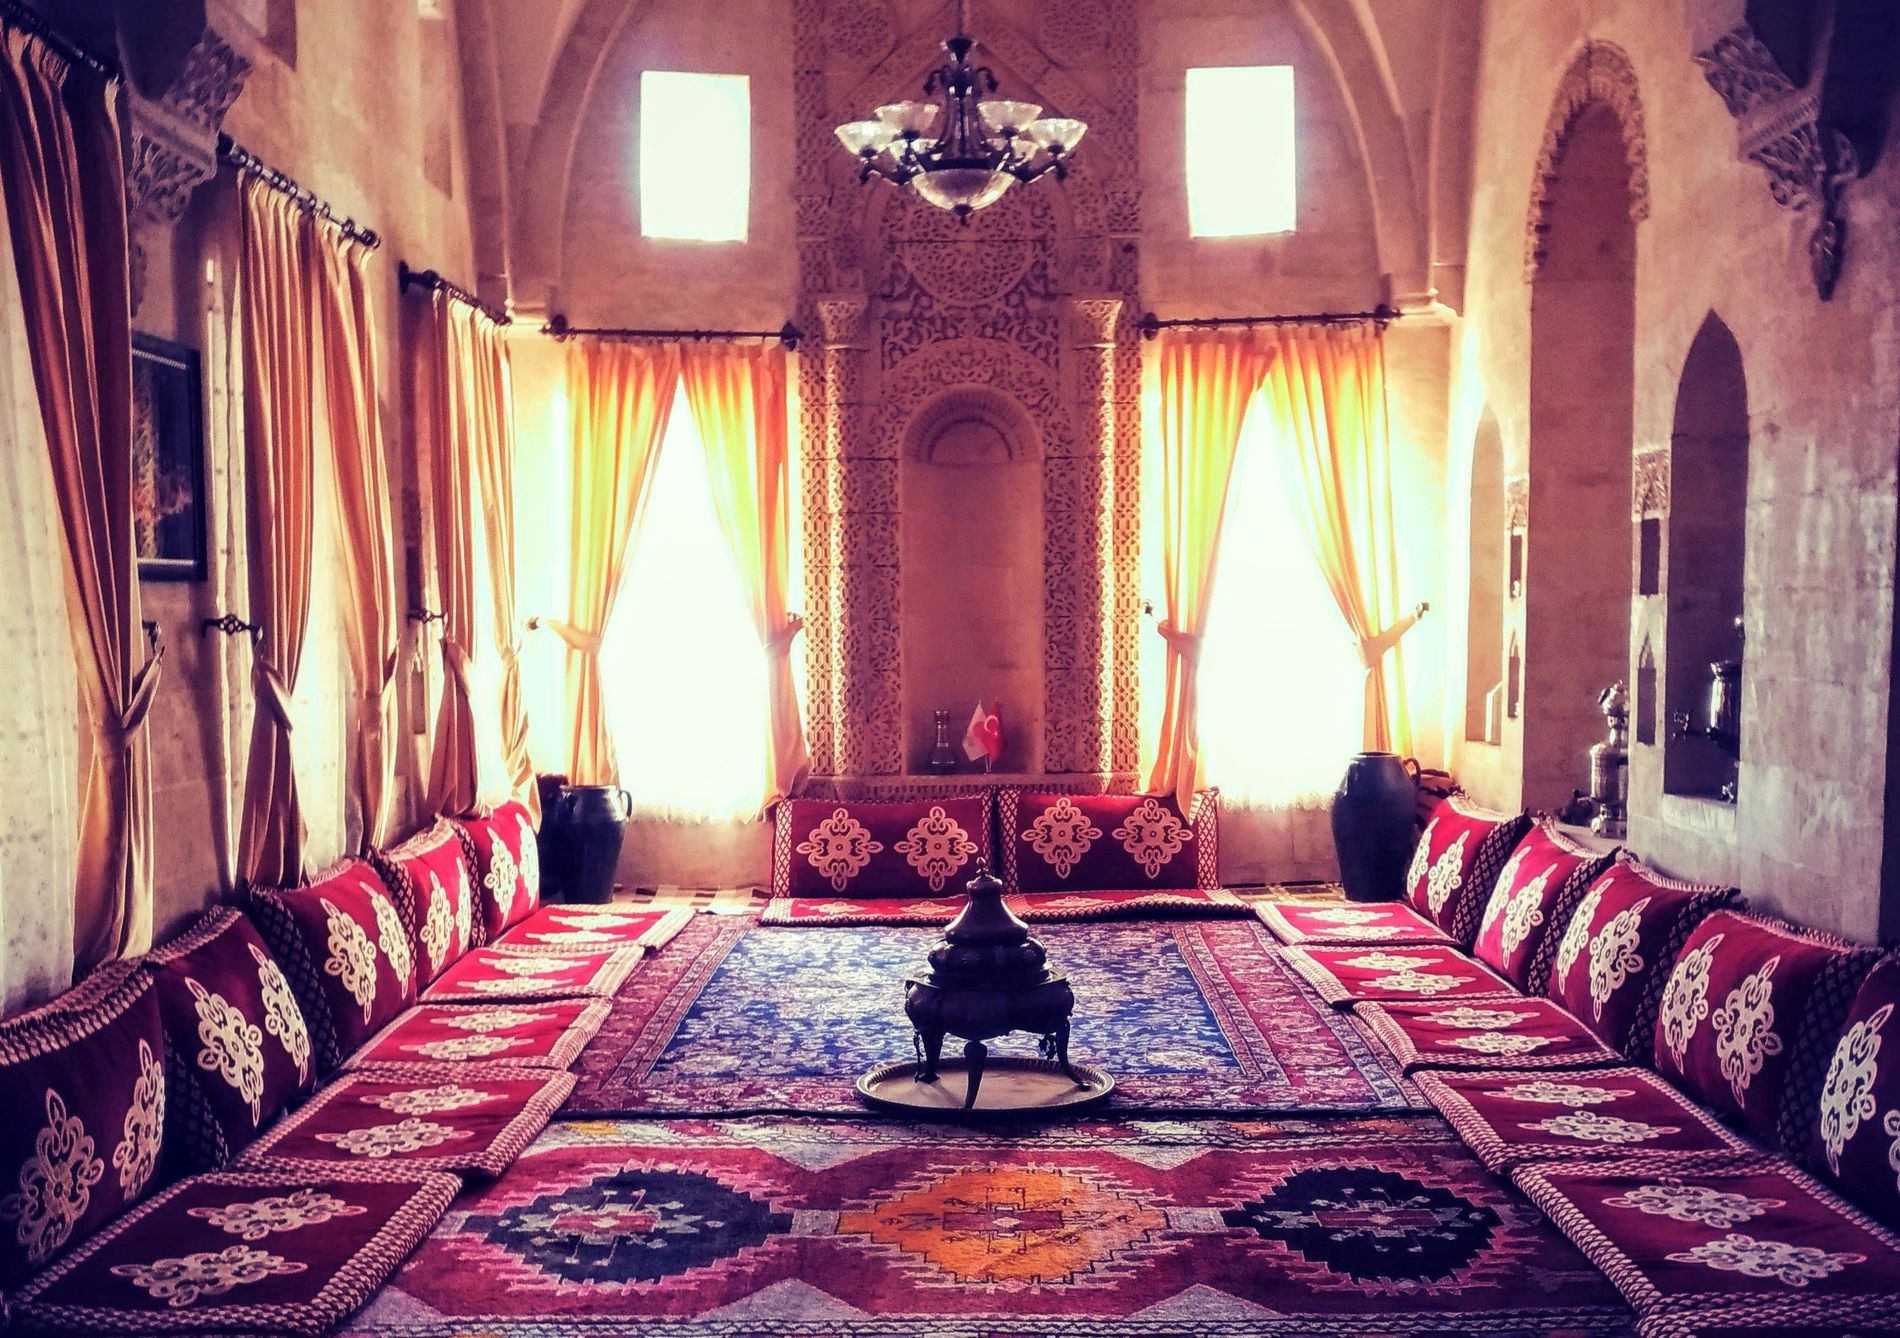
Bedouin style room
The image shows a room in a Bedouin style. There are decorations in the room and on the wall. There are chandeliers, curtains, paintings on the wall, cushions, and carpets on the ground. There is a home decoration in the middle of the carpet and a copper tray.
Eye level shot shows a room with a different style. The atmosphere feels calm and comfortable. The setting seems to be indoors.
Labels: Home Decor, Architecture, Building, Furniture, Indoors, Living Room, Room, Lamp, Interior Design, Chandelier, Rug, Bed, Bedroom, Reception, Reception Room, Waiting Room, Floor, Prayer, Lighting, Accessories, Art, Ornament, Tapestry, Housing, curtain, Flags, painting, pillows, carpets, copper tray, Cushions